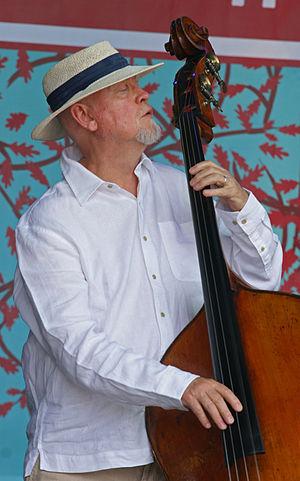
Daniel Henry Edward « Danny » Thompson est un multi-instrumentiste britannique, surtout connu en tant que contrebassiste. Au cours de sa longue carrière il a joué avec divers artistes, plus particulièrement Richard Thompson et John Martyn, mais aussi : Roy Orbison, Julie Felix, Freddie and the Dreamers, Tubby Hayes, Ronnie Scott, Tom Paxton, Donovan, Vivian Stanshall, David Sylvian, Kate Bush, Stephan Eicher, Moondog, Mary Hopkin, Loreena McKennitt, Tim Buckley et Davey Graham. Il a été membre pendant cinq ans du Alexis Korner's Blues Incorporated et il est membre fondateur du groupe de folk britannique Pentangle. Depuis 1987, il a également enregistré quatre albums solos.